Josh Williams (soccer)

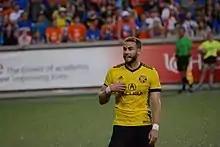
Williams in 2017

On December 22, 2016, Williams was selected by his former club, Columbus Crew with the third pick of Stage 2 of the 2016 MLS Re-Entry Draft. He officially re-signed for the club on January 5, 2017; per club policy, terms of the contract were not disclosed.